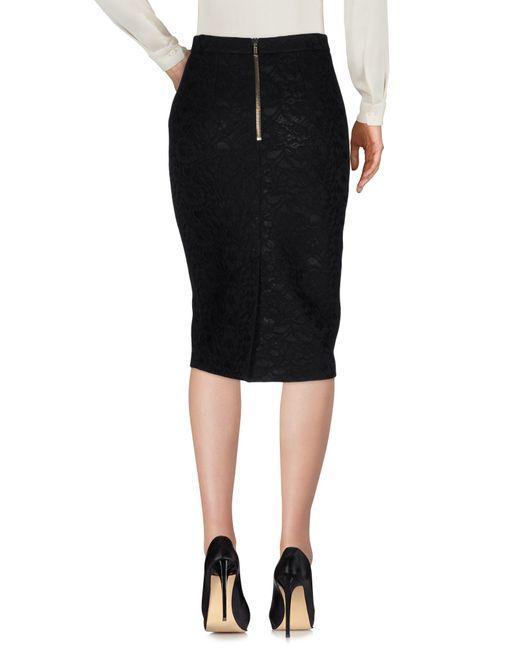
Schwarze Farbe Sommer enges figurbetontes für Damen